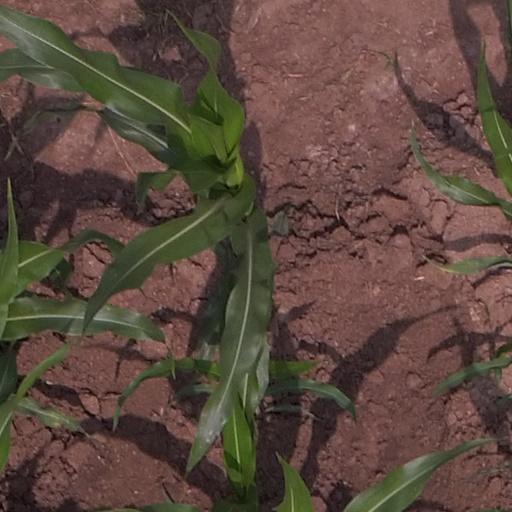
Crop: maize; corn